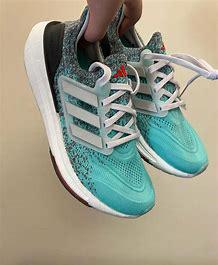
Brand: Adidas
Model: Ultraboost 22